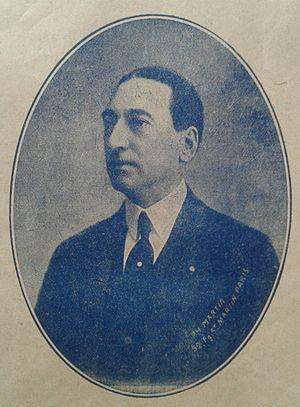
Portrait photo du compositeur Henri Christiné pour ses recueils de partitions.
Henri Marius Christiné est un auteur, compositeur et éditeur français d'origine suisse, né à Genève le 27 décembre 1867 et mort à Nice le 26 novembre 1941.